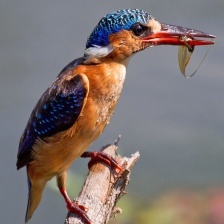
Species: MALACHITE KINGFISHER
Scientific name: CORYTHORNIS CRISTATUS